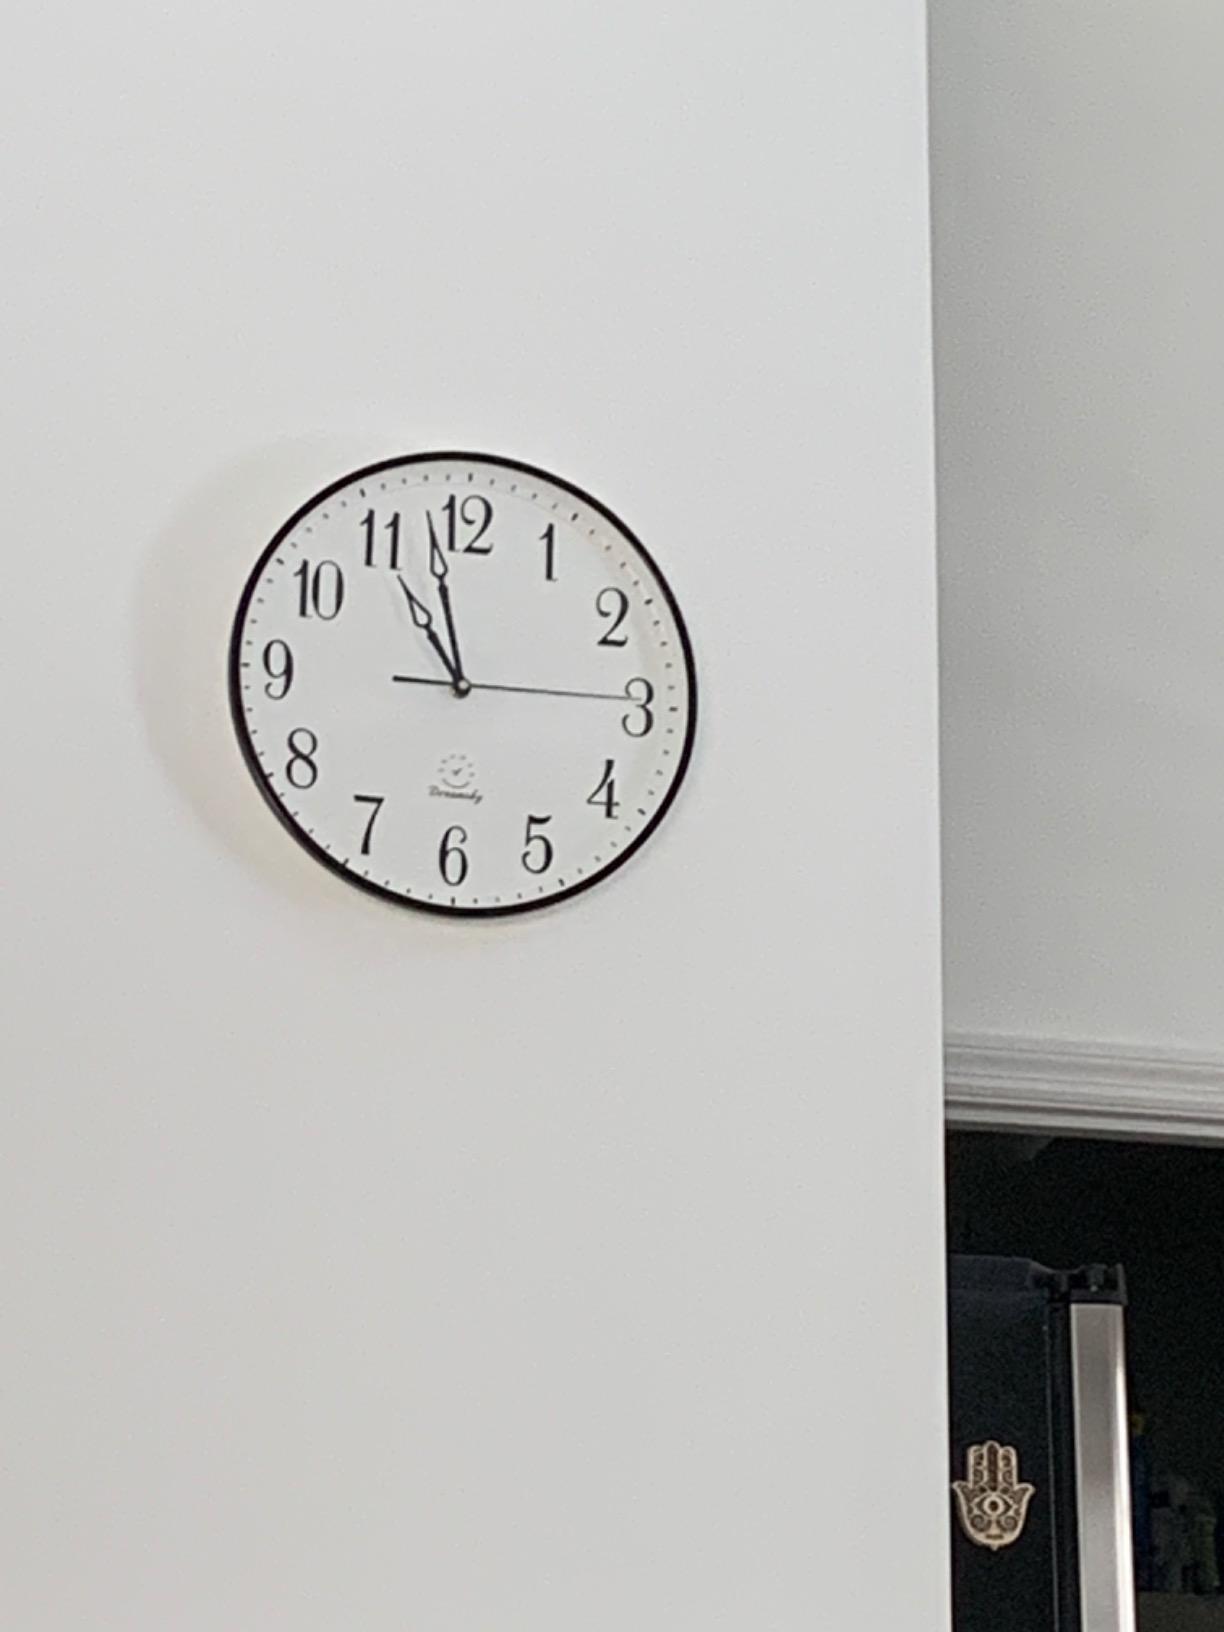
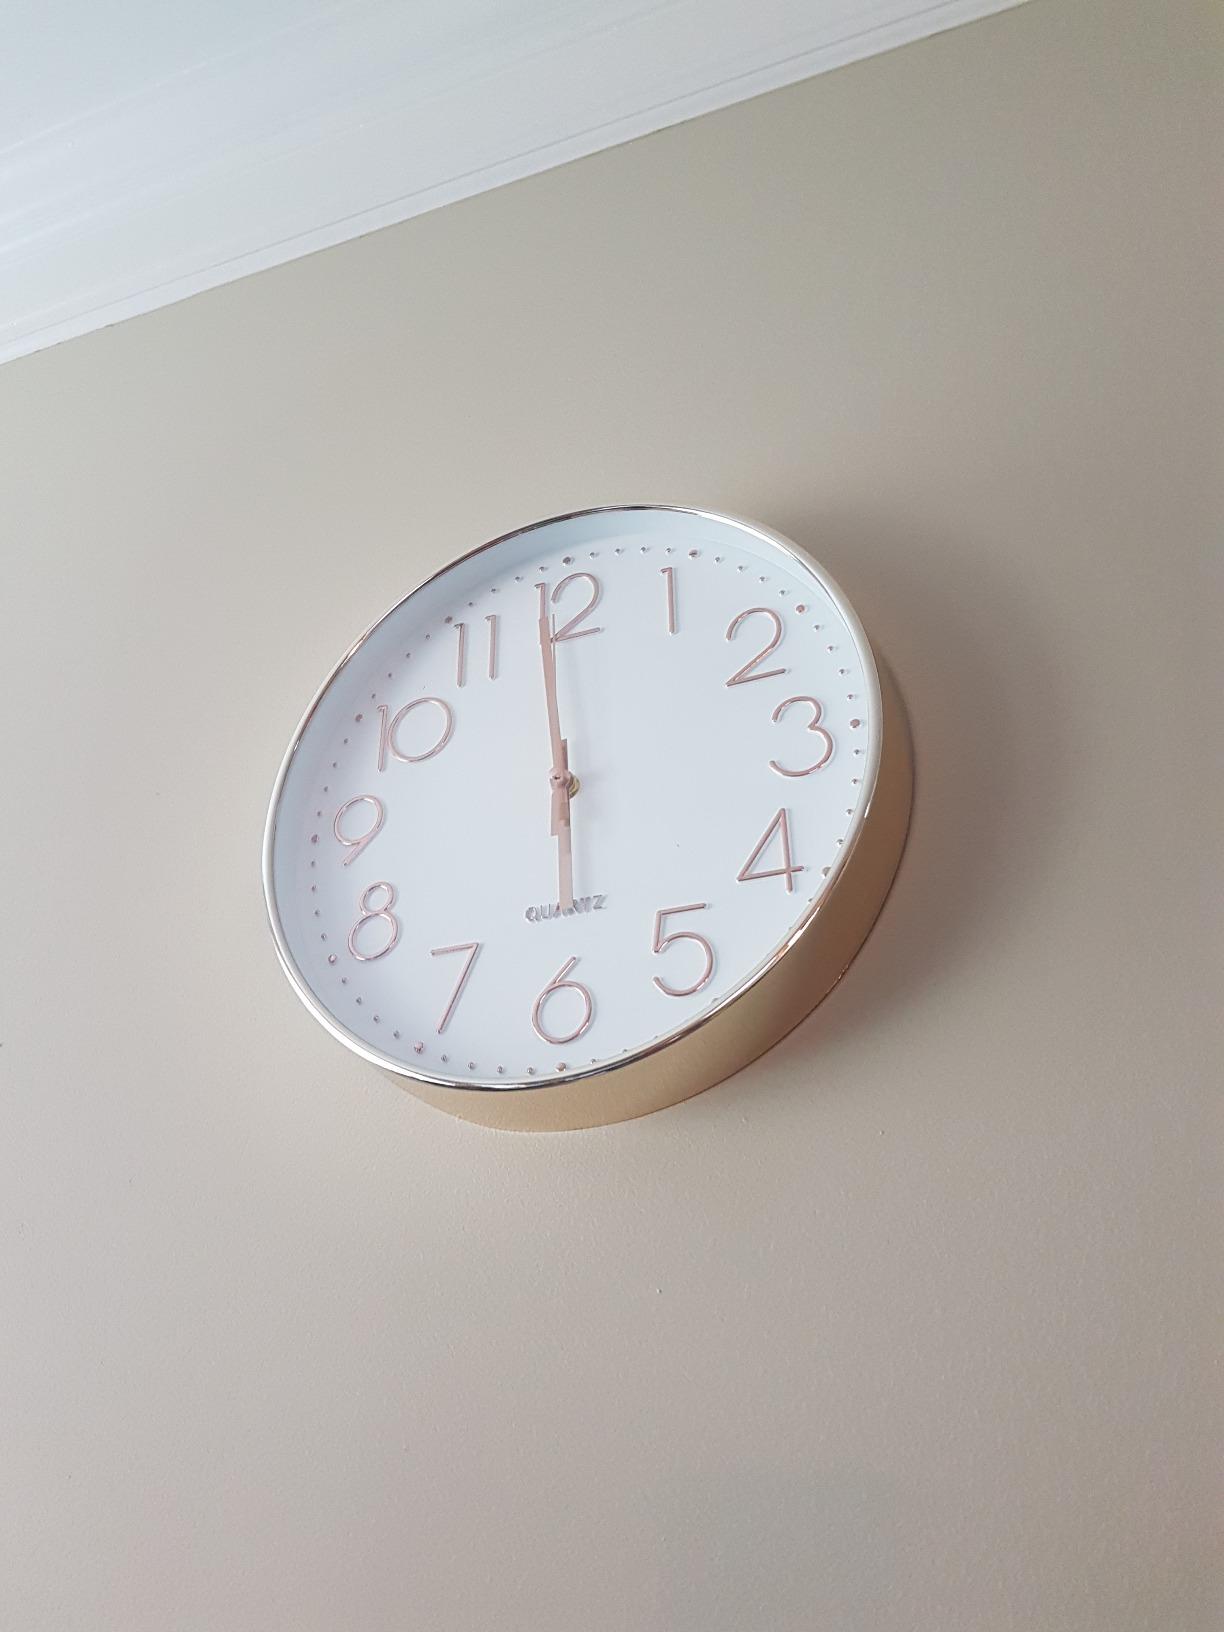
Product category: clock
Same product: no